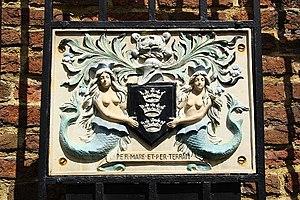
Boston est une ville et un petit port du Lincolnshire, sur la côte est de l'Angleterre. Elle est la plus grande ville du district de Boston et sa population est de 35 124 habitants.